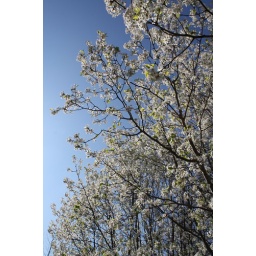
the trees I fell in love with in GA, and my house has tons of them